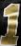
Number: 1